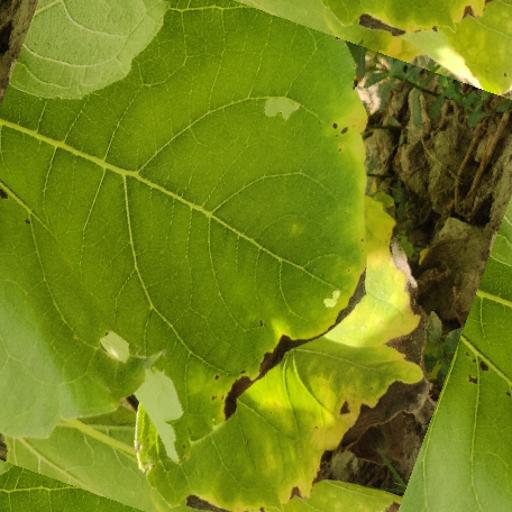
Label: Downy_mildew